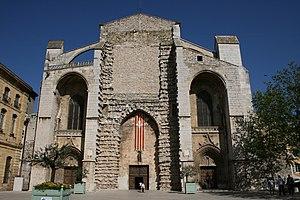
Saint-Maximin-la-Sainte-Baume est une commune française située dans le département du Var en région Provence-Alpes-Côte d’Azur.
La basilique de Sainte Marie-Madeleine de Saint-Maximin-la-Sainte-Baume, achevée en 1532 est le plus important édifice religieux de style gothique bâti en Provence.
Cet article recense les monuments historiques de France classés en 1840, la première protection de ce type dans le pays.